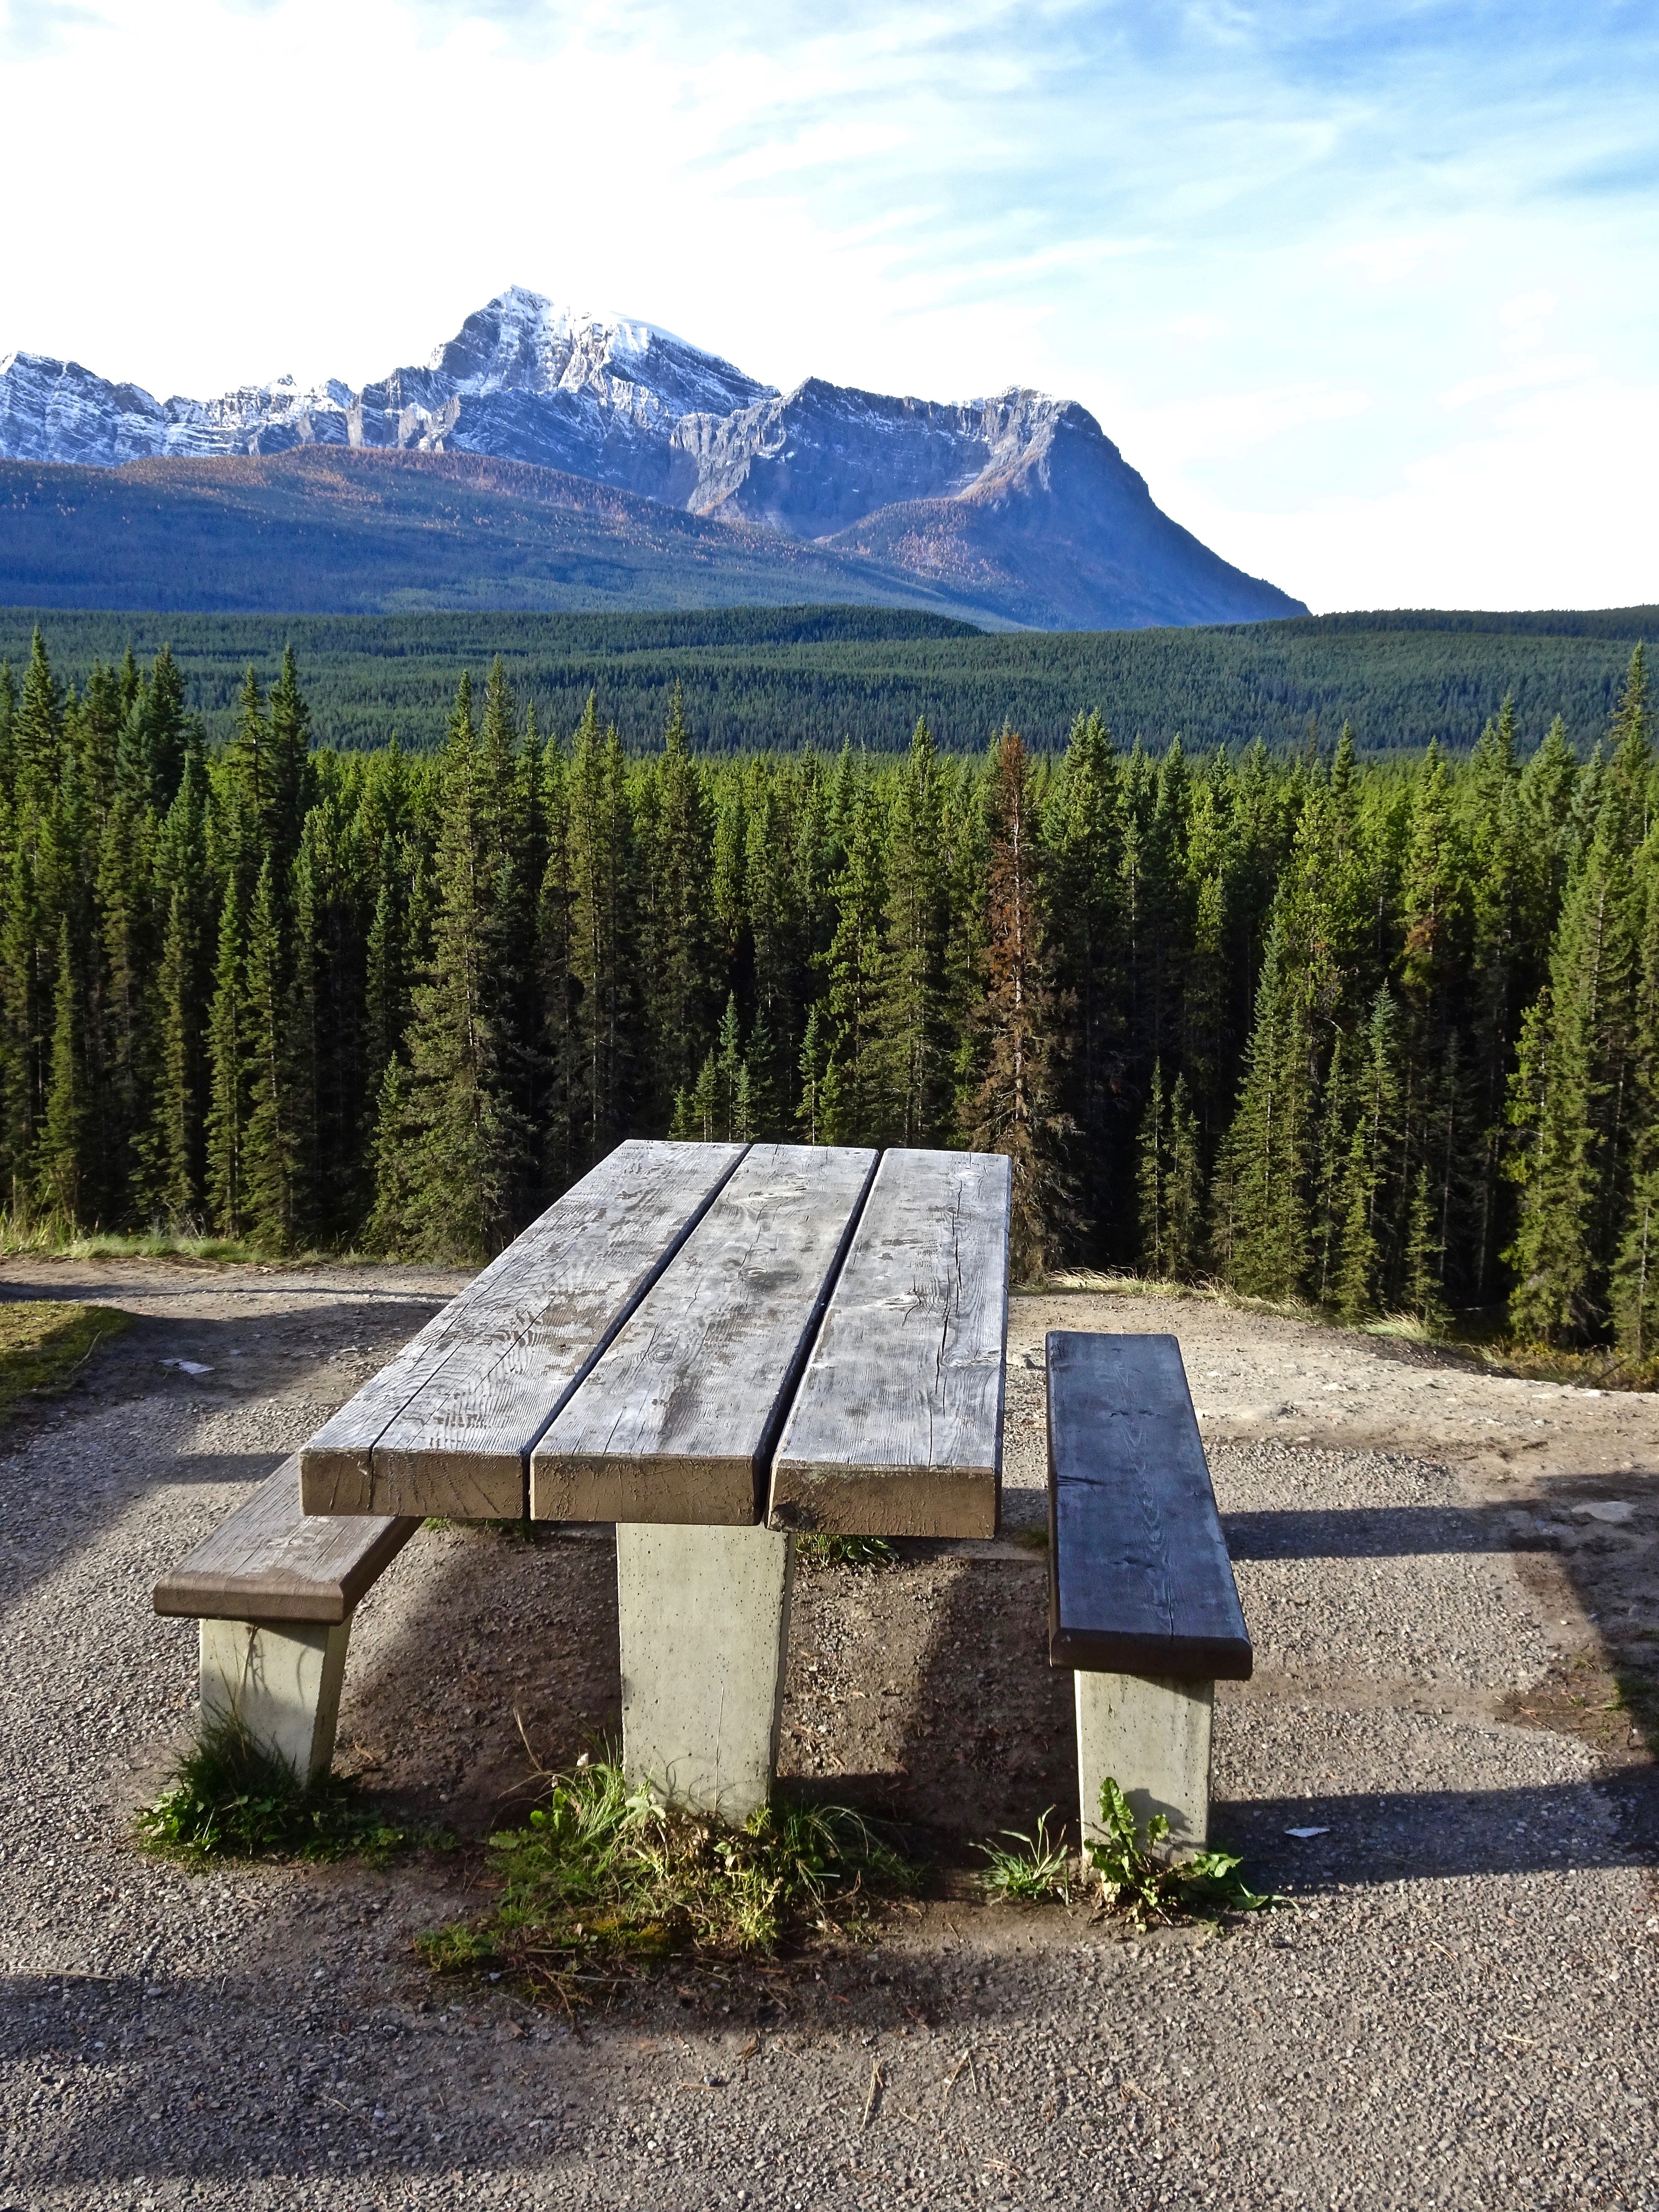
landscape, forest, grass, outdoor, wilderness, mountain, bench, perspective, mountain range, hut, park, ridge, mountains, ecosystem, rural area, geographical feature, mountainous landforms